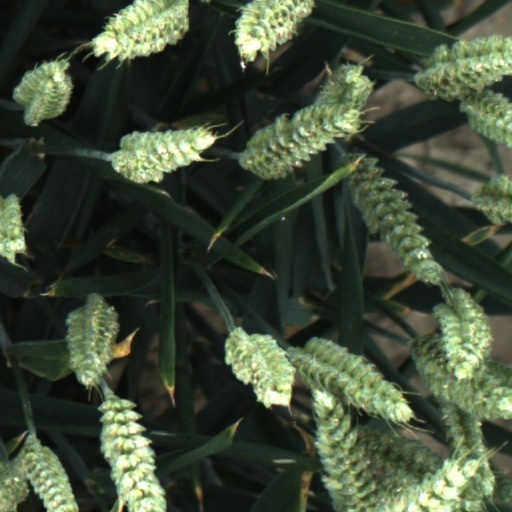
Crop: wheat